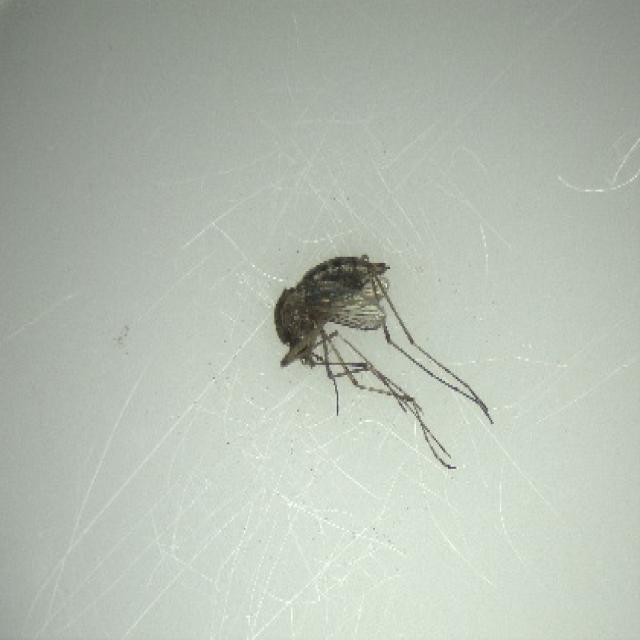
Species: aedes_vexans